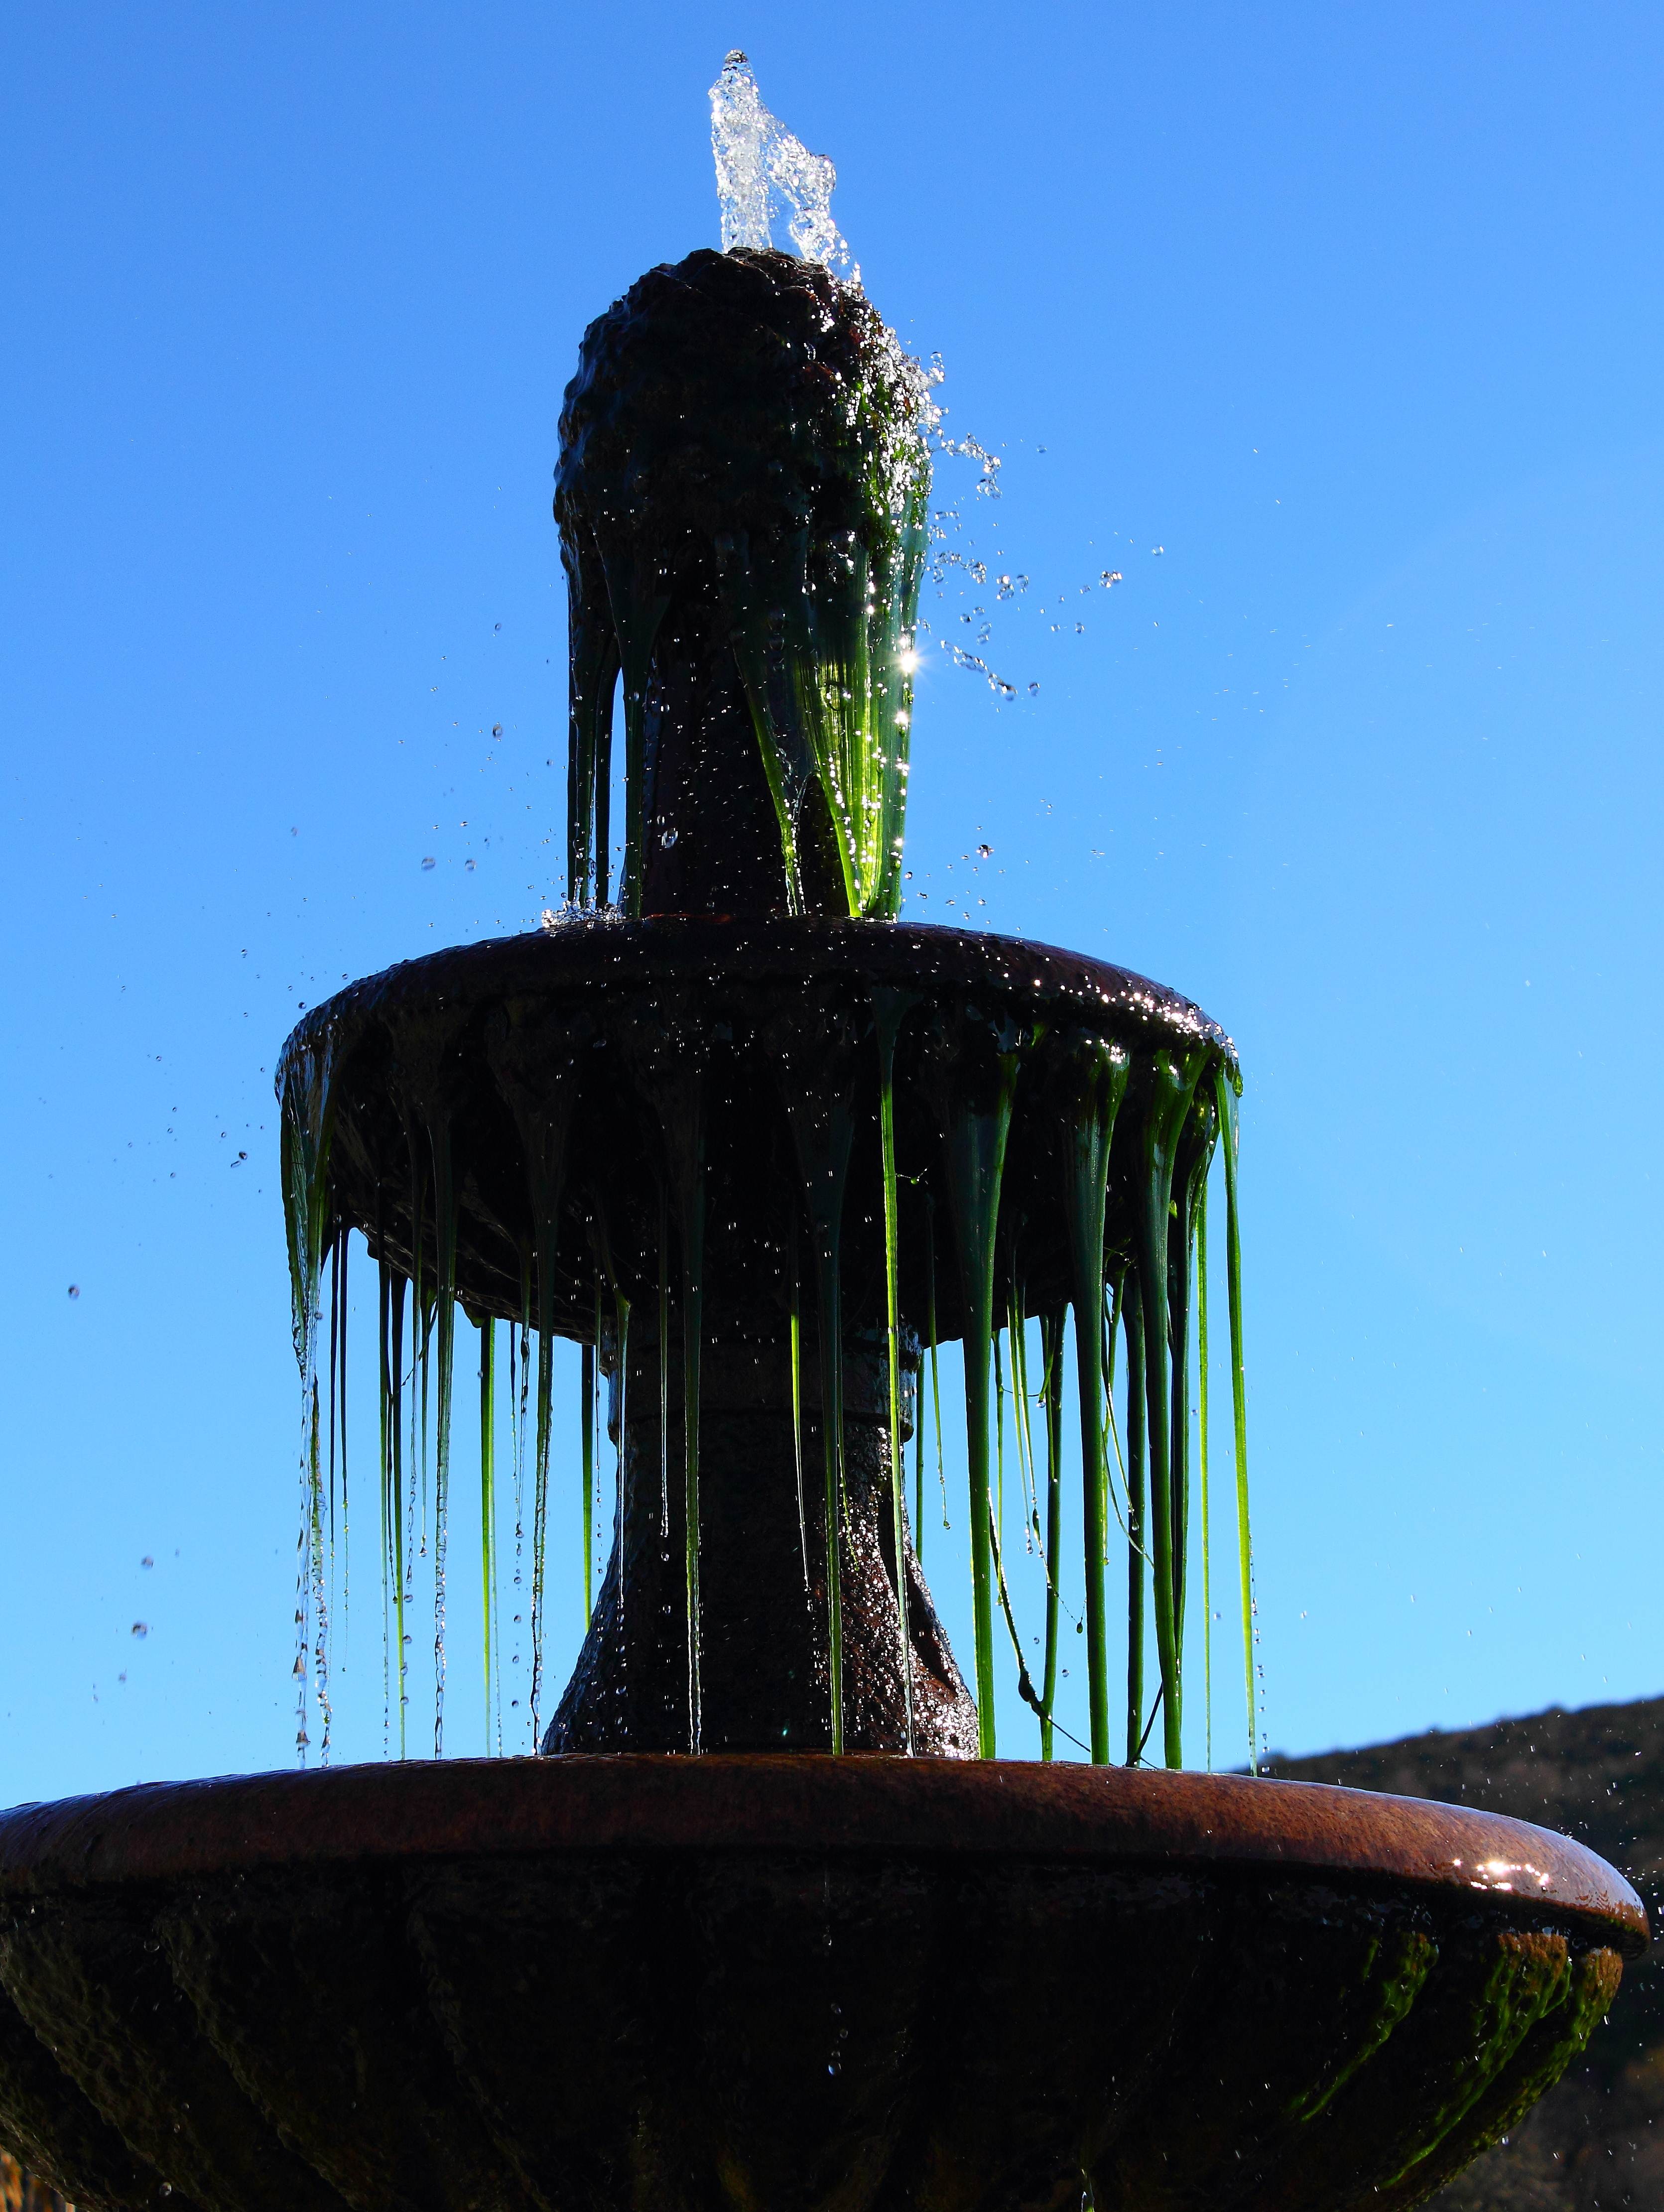
landscape, tree, water, flower, reflection, tower, landmark, blue, sculpture, fountain, galicia, pontevedra, paisajes, water feature, espana, ggl1, gaby1, canoneos550d, alama, pontevedragaliciaespa a, arecales